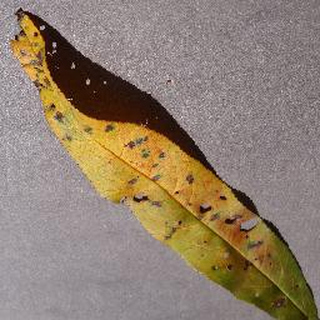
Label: peach_bacterial_spot